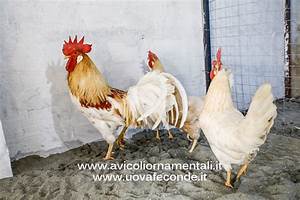
Label: chicken